Kastamonu University

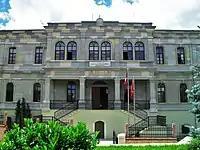
Kastamonu University.

Kastamonu University is a public university located in Kastamonu and some of its districts, Turkey. It was established in 2006 after some colleges and schools in Kastamonu, which were administered by Ankara University and Gazi University, were gathered under one institution.